Ve (Arabic letter)

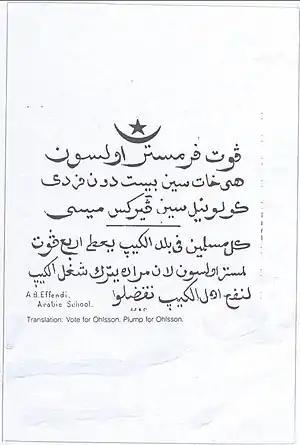
South African text from 1872 by Abu Bakr Effendi in Arabic Afrikaans (upper) and Arabic (lower) showing The ڤ in the word ڤوت (vote) used in Arabic even though the Modern Standard Arabic word for (vote) is صوت .

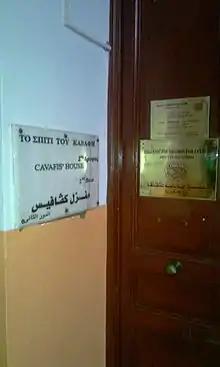
the Greek surname Cavafis in Egypt written كڤافيس.

Ve is a letter of the Arabic-based Comoro, Kurdish, Luri, Swahili, and Wakhi alphabets. It is derived from the Arabic letter with two additional dots. It represents the sound in the aforementioned uses. On the other hand, the letter Pa represents the sound in the Jawi (used for Malay) and Pegon (used for Javanese) alphabets.